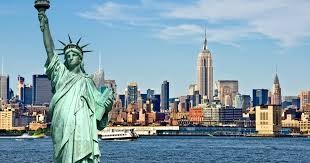
Landmark: Statue of Liberty